29th Infantry Brigade (United Kingdom)

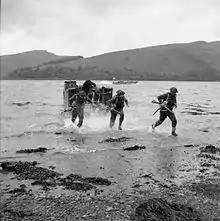
Troops rushing ashore from a landing craft during combined operations training by 29th Infantry Brigade Group at Loch Fyne, Argyllshire.

In the Second World War, the Cairo Brigade (a Regular Army force stationed in Egypt) was renamed as the 29th Infantry Brigade on 20 September 1939. In October 1939, it was redesignated as the 22nd Infantry Brigade. On 14 July 1940, a new 29th Independent Infantry Brigade Group, under the command of Brigadier Sir Oliver Leese, was formed in the United Kingdom from Regular Army infantry battalions. It was successively under command of XII Corps, the West Sussex County Division, IV Corps and South Eastern Command before passing to War Office Control in May 1941.